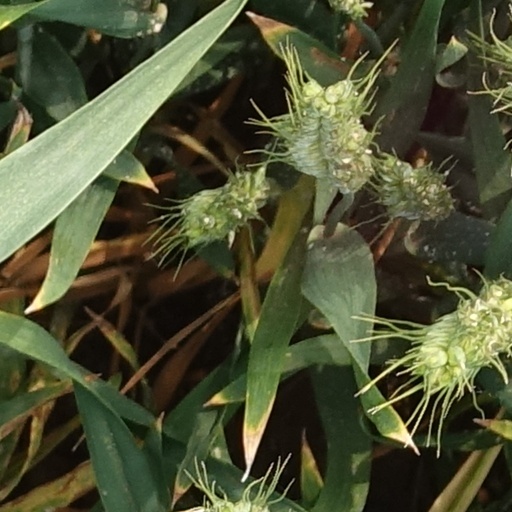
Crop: wheat